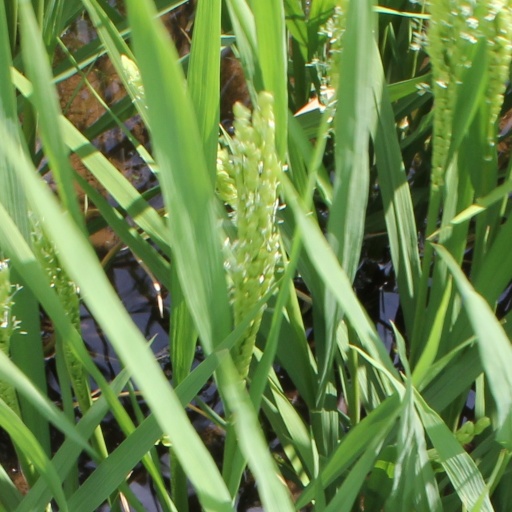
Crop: rice